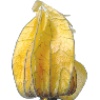
Label: physalis_with_husk